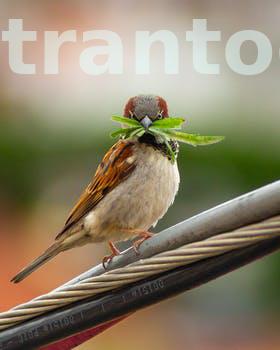
Label: Watermark